Kazakhstan–Poland relations

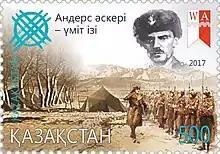
Kazakh postal stamp from 2017 commemorating the Polish Anders' Army

Poland and Kazakhstan have a shared history rooted in the mass deportation of ethnic Poles to the former Kazakh Soviet Socialist Republic of the Soviet Union. Following the joint German-Soviet invasion of Poland, which started World War II in 1939, the Kazakh Soviet Socialist Republic was one of the destinations for the deportations of Poles from Soviet-occupied eastern Poland. After the Sikorski–Mayski agreement, Polish diplomatic posts were established Almaty, Semey, Shymkent, Kostanay, Astana, Pavlodar and Petropavl in 1941–1942. In early 1942, a portion of the Polish Anders' Army along with civilians was relocated to southern Kazakhstan, whereas the remainder was moved to the Uzbek and Kyrgyz SSRs. The 1st Uhlan Regiment, the 8th Infantry Division and 10th Infantry Division were stationed in Otar, Shokpak and Lugovoy, respectively. The Poles suffered from epidemics and famine and many died. In 1942, the army with many civilians was evacuated to Iran. As of 1943, there were still nearly 77,000 Polish citizens in Kazakhstan, according to Soviet data. After the war, over 62,000 Poles were repatriated from the Kazakh SSR to Poland in 1946–1948.